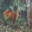
Label: deer